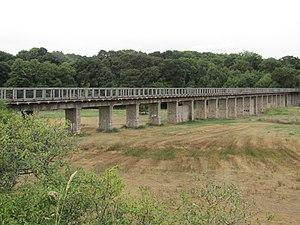
La passerelle de la Côtière
Les chemins de fer des Côtes-du-Nord étaient l'un des plus grands réseaux secondaires à voie métrique de France. Il quadrillait le département des Côtes-du-Nord. Le relief accidenté des lignes a nécessité la construction de nombreux ouvrages d'arts. L'ingénieur Harel de la Noë a utilisé la technique du Sidéro-Ciment pour les nombreux ouvrages d'arts du réseau.
La Passerelle de la Côtière d'Erquy a été construite au début du XXᵉ siècle par Louis Auguste Harel de La Noë pour la ligne Yffiniac - Matignon des Chemins de Fer des Côtes-du-Nord.
Les ouvrages de longueur totale supérieure à 100 m du département de Côtes-d’Armor sont classés ci-après par gestionnaires de voies.